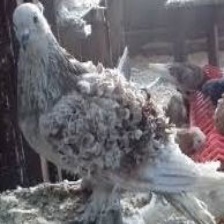
Species: FRILL BACK PIGEON
Scientific name: COLUMBA LIVIA DOMESTICA